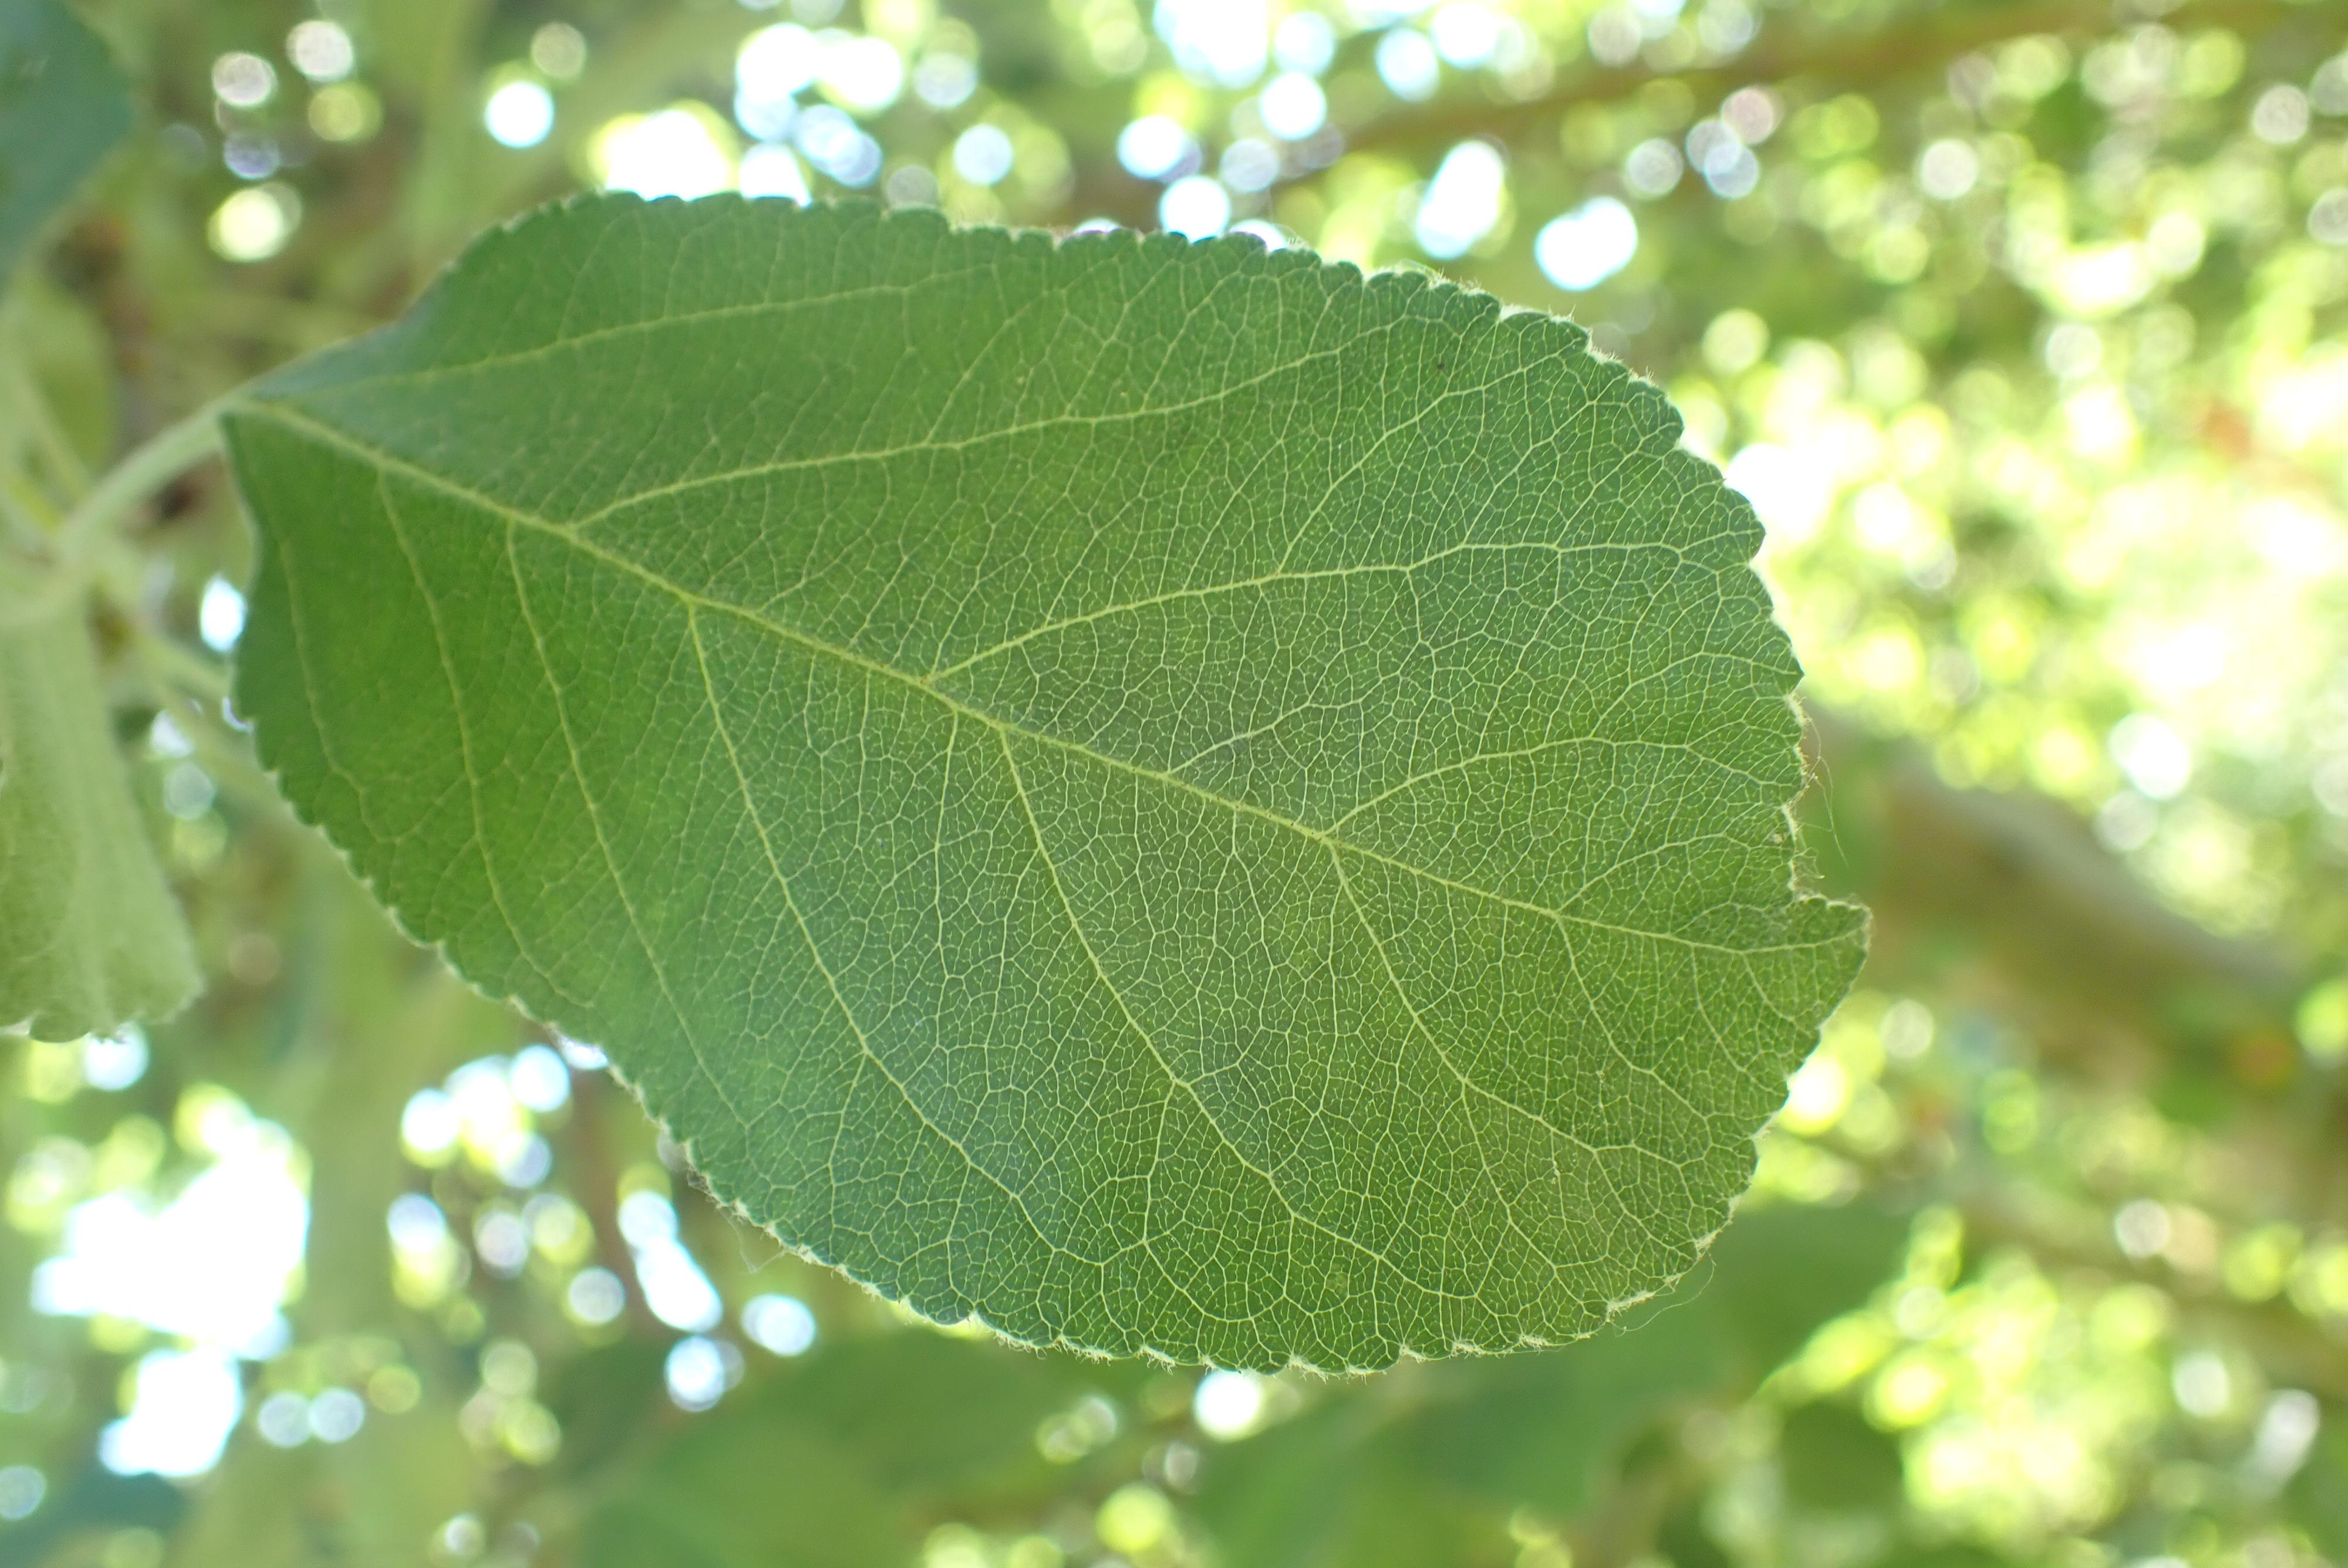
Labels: healthy